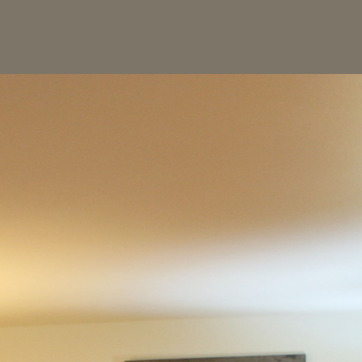
Material: painted